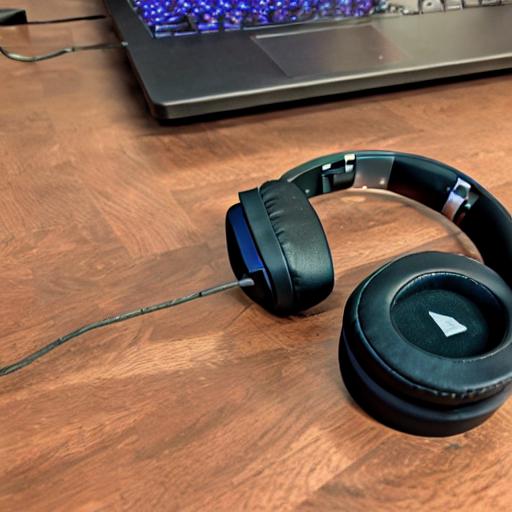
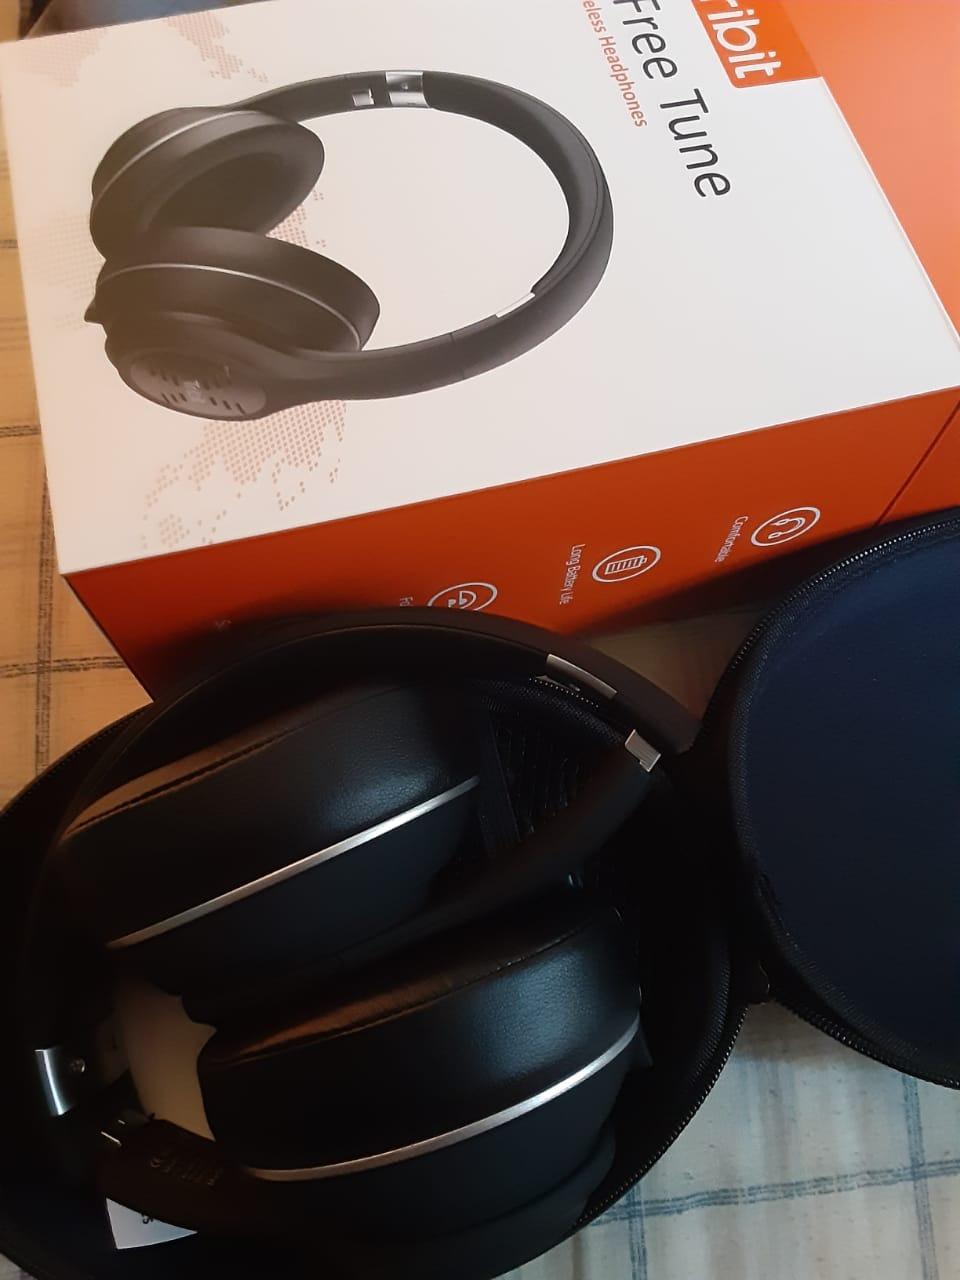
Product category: headphones
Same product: no